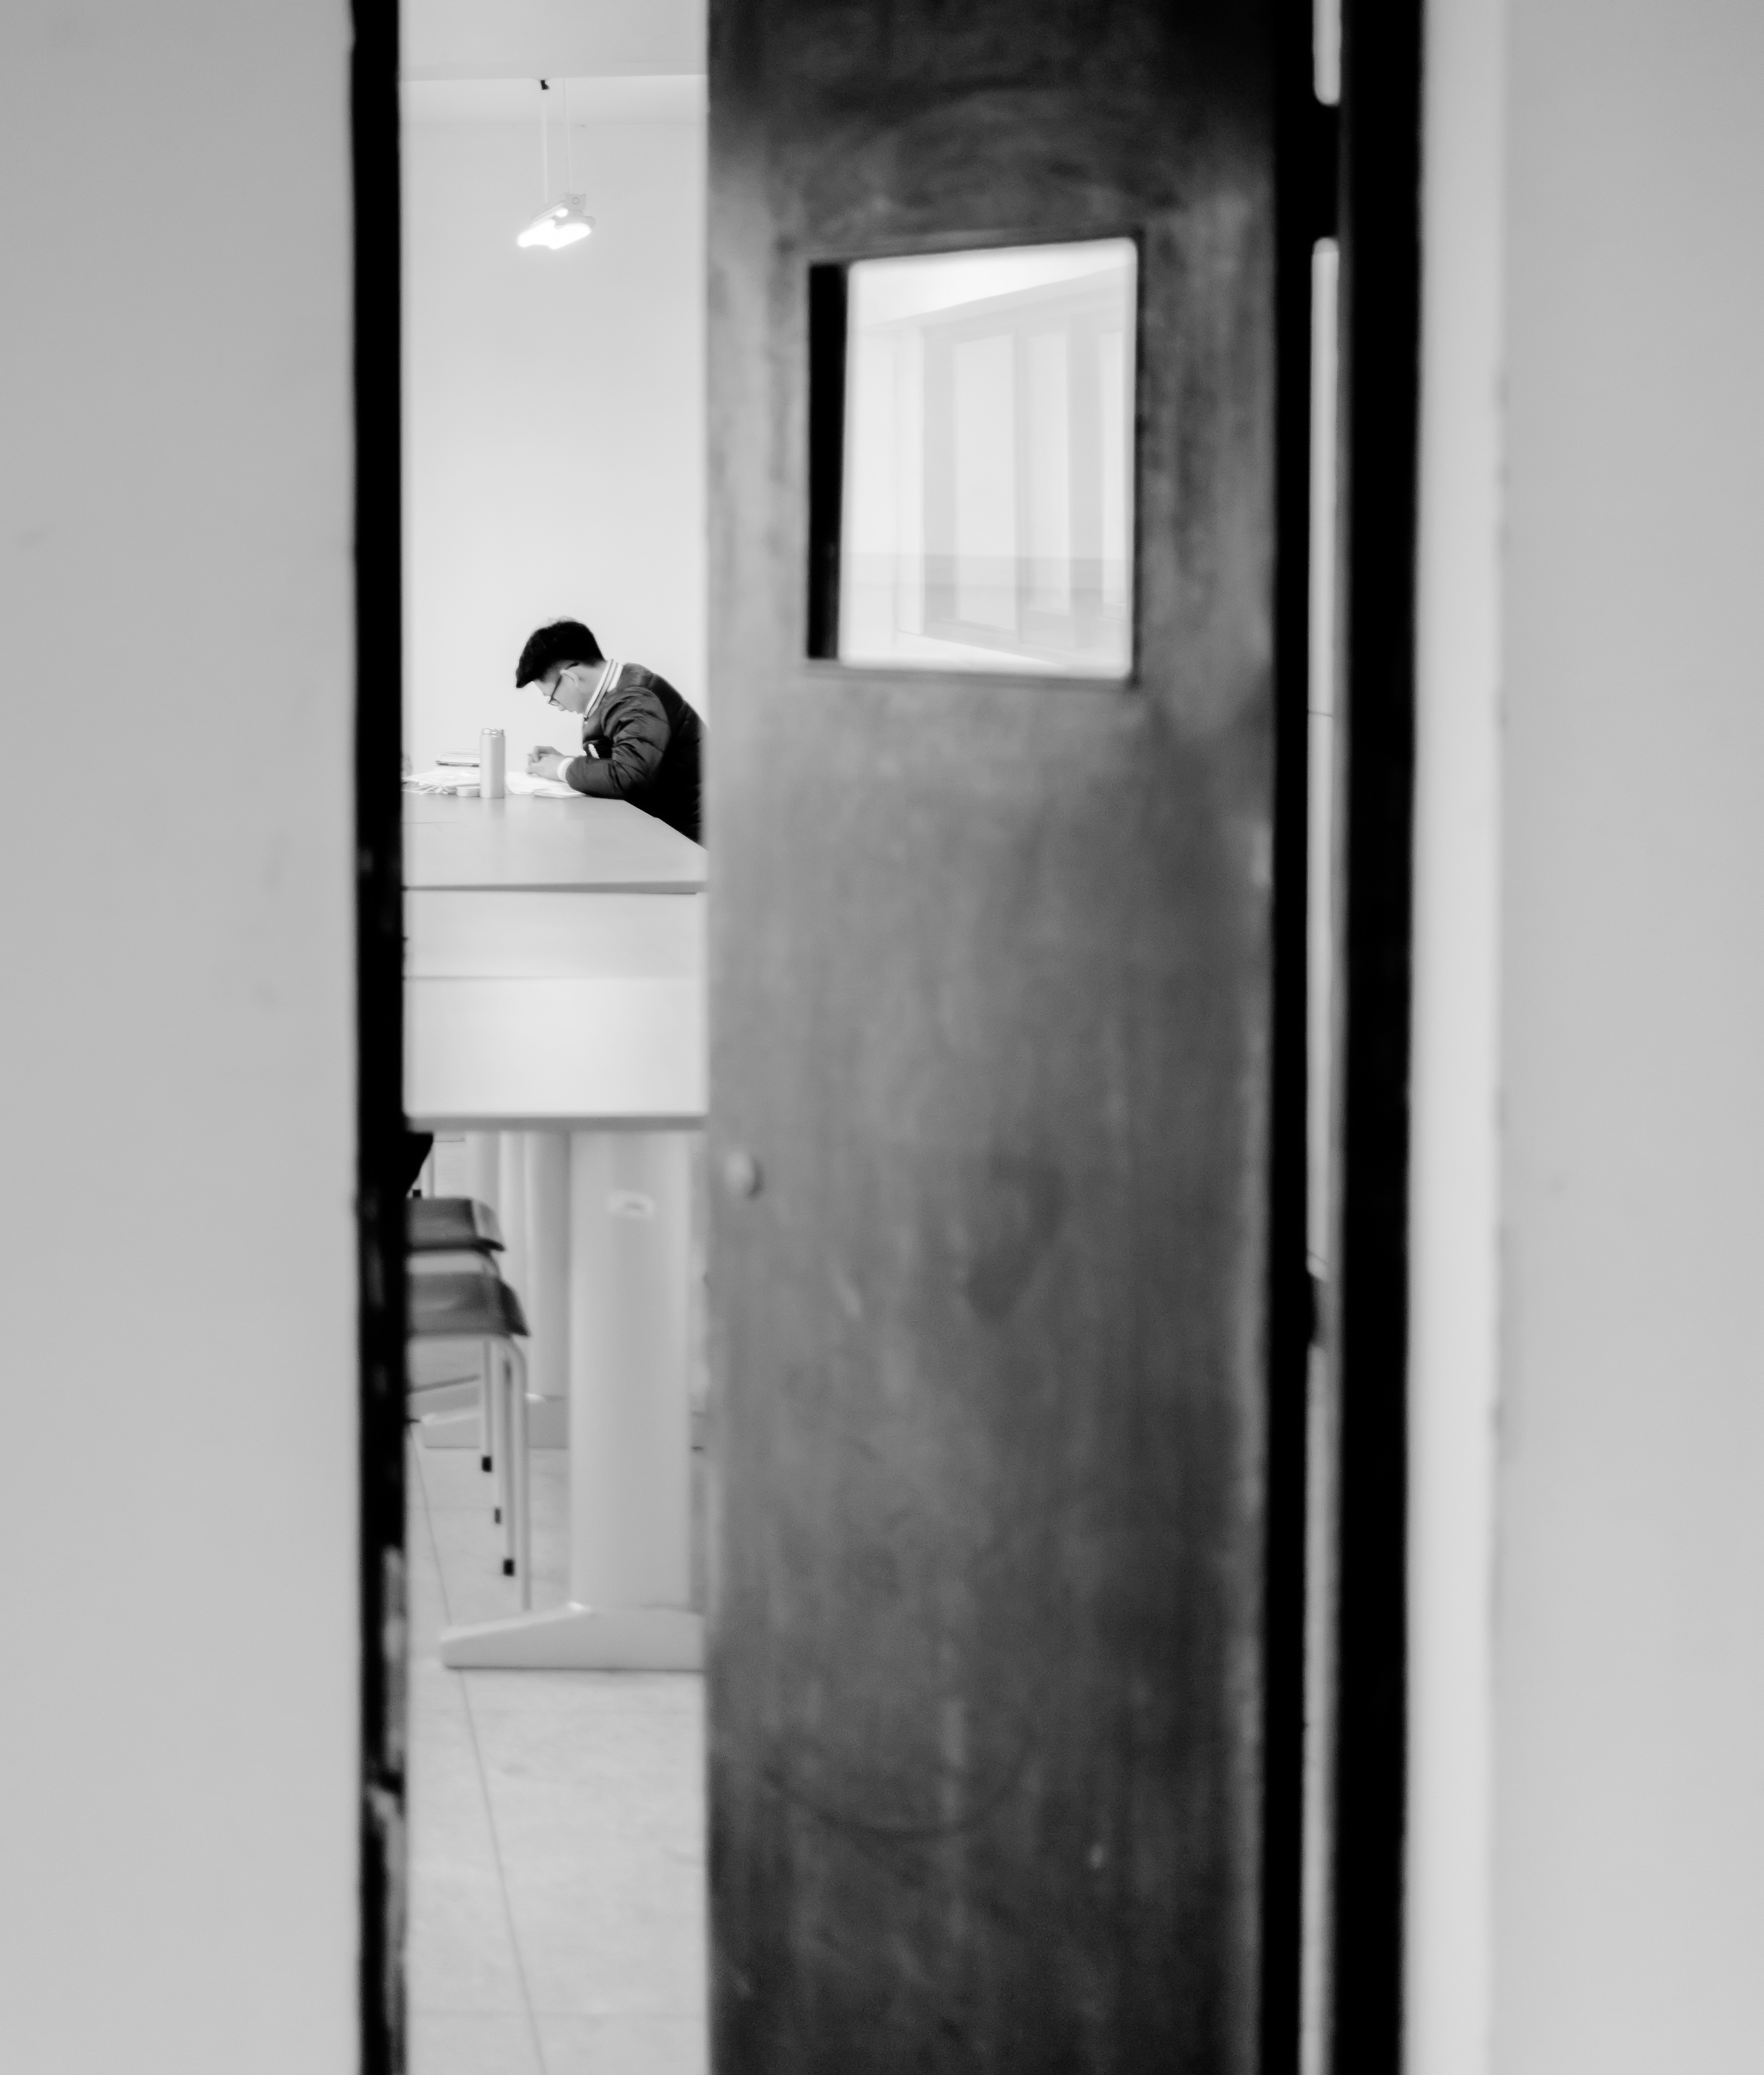
black and white, white, house, window, home, wall, nikon, black, room, monochrome, lighting, door, interior design, documentary, monochrome photography